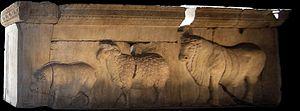
Fragment des Plutei Traiani
Les Anaglyphes de Trajan sont deux panneaux en marbre ornés de bas-reliefs qui datent du début du IIᵉ siècle. Ils sont actuellement exposés dans la Curie Julia mais ne font pas partie de cet édifice à l'origine. Ils offrent de précieux renseignements sur la topographie du Forum du début du IIᵉ siècle qui est représenté sur toute sa longueur en arrière-plan sur les reliefs.